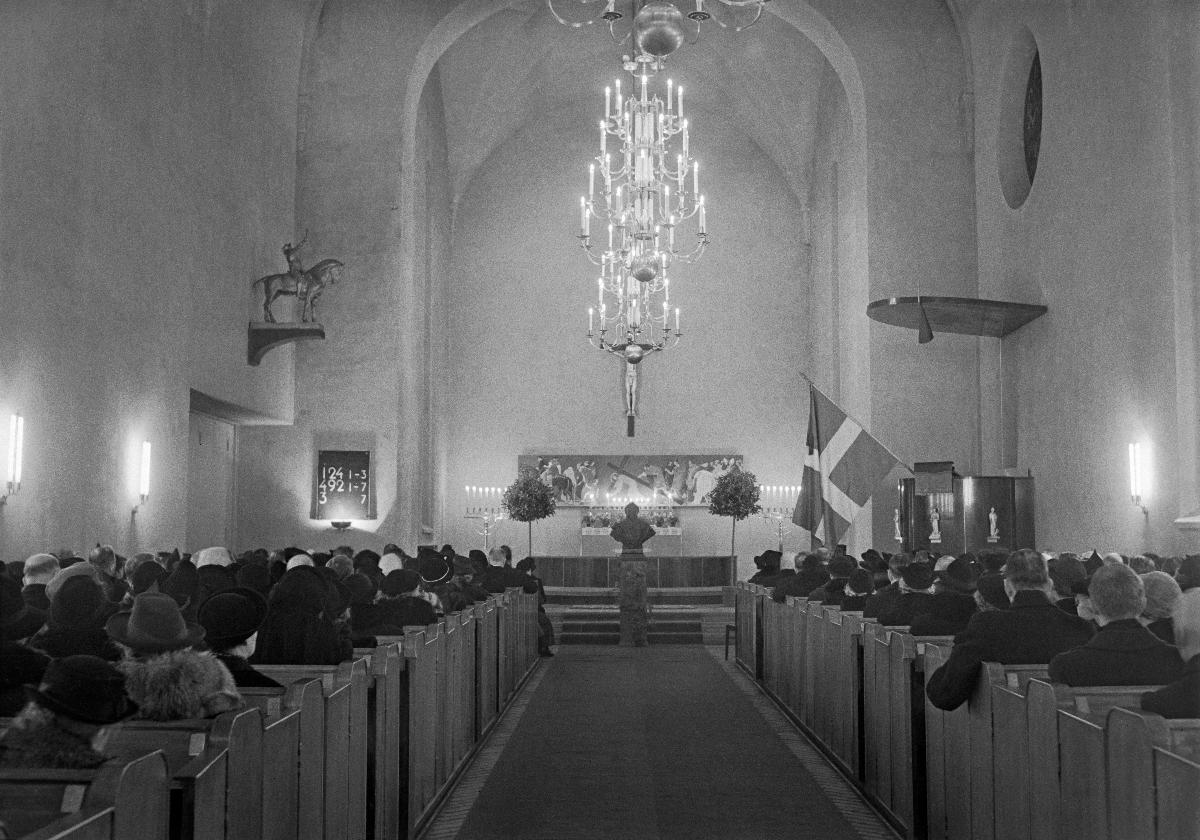
Ruotsalaisuuden päivän juhlajumalanpalvelus
Svenska dagen festgudstjänst; Service on Finnish Swedish Heritage Day
sisällön kuvaus: Ruotsalaisuuden päivän juhlajumalanpalvelus Olaus Petrin kirkossa Helsingissä 6.11.1939. content description: Festive service on Finnish Swedish Heritage Day in Olaus Petri Church in Helsinki 6.11.1939. innehållsbeskrivning: Svenska dagen festgudstjänst i Olaus Petri kyrkan i Helsingfors 6.11.1939.
Kuvaaja: Sundström, Hugo, kuvaaja
Vuosi: 1939
Paikka: Suomi, Uusimaa, Helsinki
Aiheet: HBL; juhlat; svenska dagen; fester; gudstjänster; finlandssvenskar; jumalanpalvelus; suomenruotsalaiset; kirkkorakennukset; celebrations; services; Finnish Swedish people; Swedish speaking Finns; Finland Swedish; service (religion); Swedish-speaking Finns; Finnish Swedish Heritage Day; church buildings; gudstjänst; Svenska dagen; kyrkobyggnader